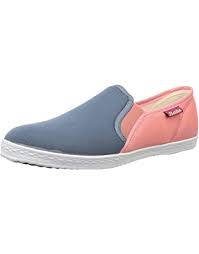
Label: Sneaker